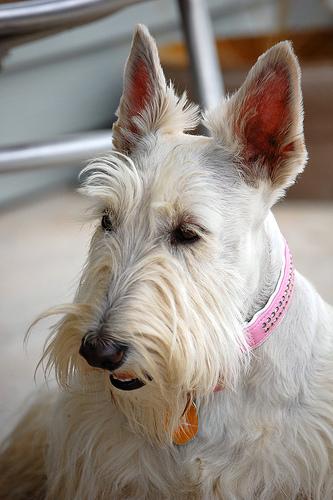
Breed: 206-n000037-Scotch_terrier